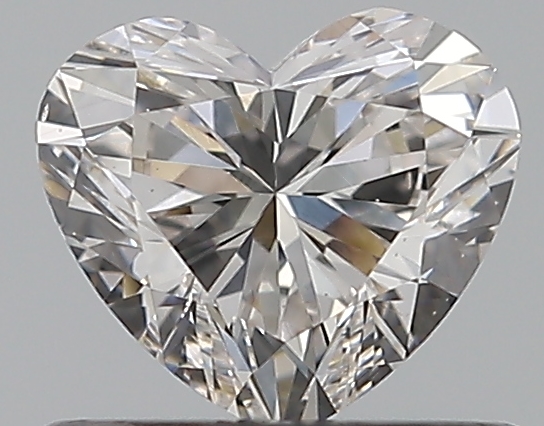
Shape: heart
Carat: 0.5
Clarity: VS2
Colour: H
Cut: EX
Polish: EX
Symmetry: VG
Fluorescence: M
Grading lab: GIA
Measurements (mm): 4.92 x 5.58 x 3.12